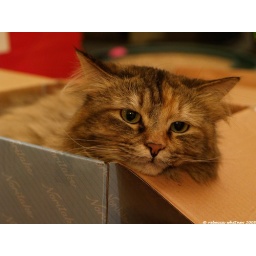
I love that cats love sleeping in any new box that's put on the floor!